Croisière de Bruix

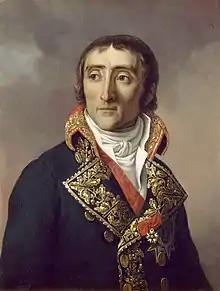
1837 portrait of Bruix by Jean-Baptiste Paulin Guérin

The Croisière de Bruix (also known as Bruix' expedition of 1799) was the principal naval campaign of the year 1799 during the French Revolutionary Wars. The expedition began in April 1799 when the bulk of the French Atlantic Fleet under Vice-Admiral Étienne Eustache Bruix departed the base at Brest, evading the British Channel Fleet which was blockading the port and tricking the commander Admiral Lord Bridport into believing their true destination was Ireland. Passing southwards, the French fleet narrowly missed joining with an allied Spanish Navy squadron at Ferrol and was prevented by an easterly gale from uniting with the main Spanish fleet at Cádiz before entering the Mediterranean Sea. The Mediterranean was under British control following the destruction of the French Mediterranean Fleet at the Battle of the Nile in August 1798, and a British fleet nominally under Admiral Earl St Vincent was stationed there. Due however to St. Vincent's ill-health, operational control rested with Vice-Admiral Lord Keith. As Keith sought to chase down the French, the Spanish fleet followed Bruix into the Mediterranean before being badly damaged in a gale and sheltering in Cartagena.